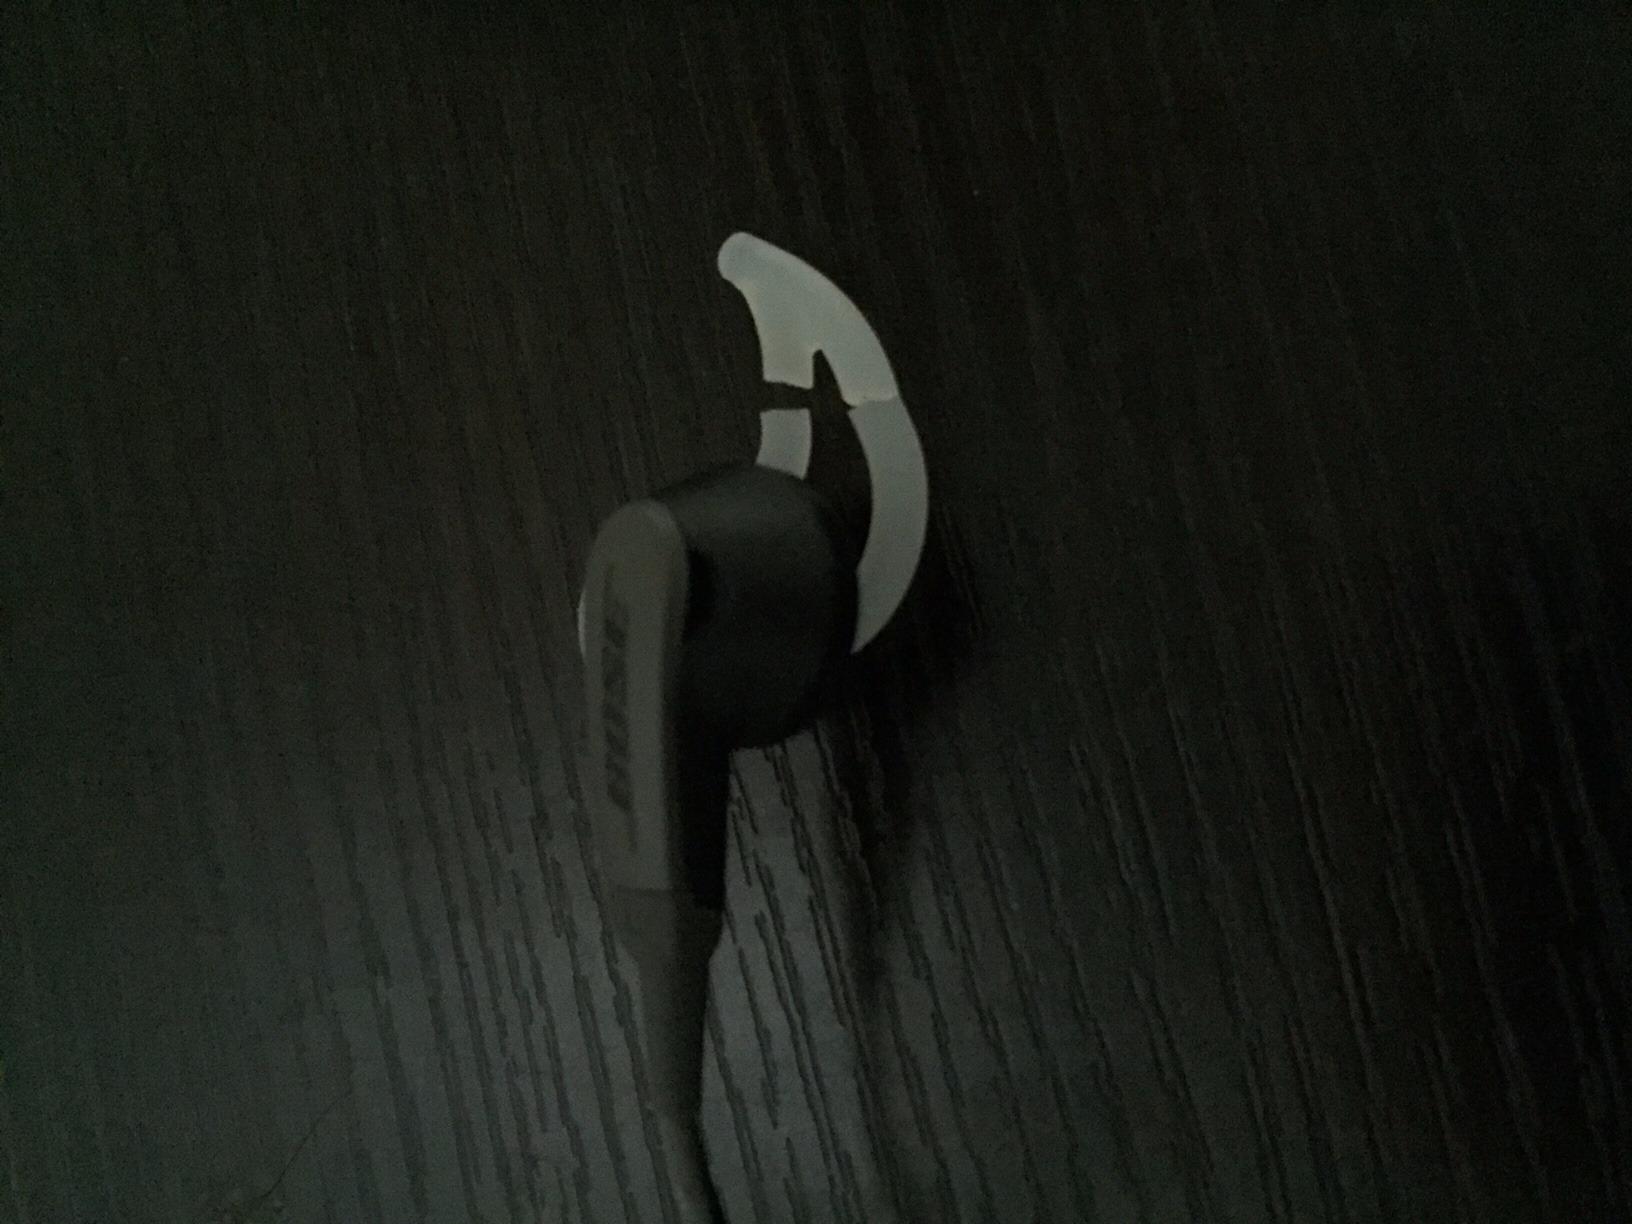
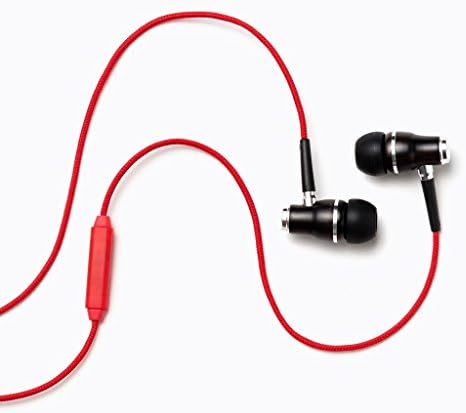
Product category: headphones
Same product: no